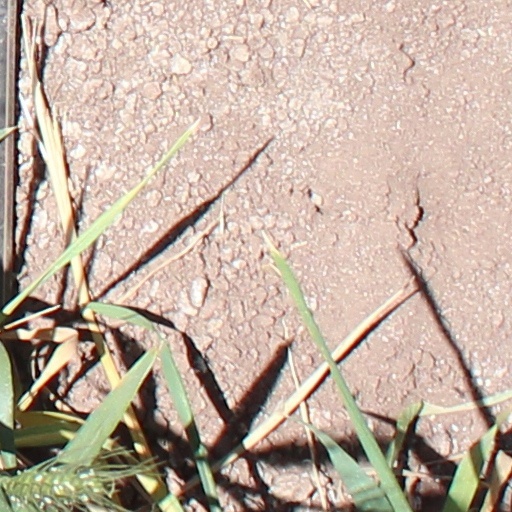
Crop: wheat